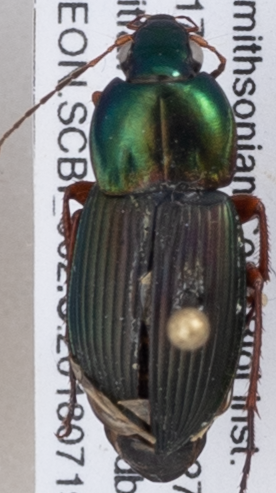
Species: Poecilus lucublandus
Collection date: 2018-07-19
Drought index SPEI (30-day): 1.45
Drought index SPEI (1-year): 1.01
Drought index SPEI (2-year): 1.01